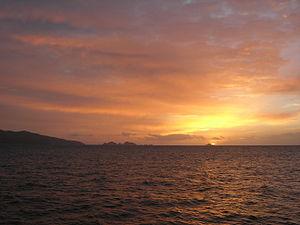
L'île Horn est l'île la plus méridionale de l'archipel L'Hermite, archipel chilien de la Terre de Feu. Elle est surtout connue pour abriter le cap Horn et est souvent considérée comme la terre la plus méridionale d'Amérique même si ce titre revient aux îles Diego Ramirez, à 105 kilomètres à l'ouest-sud-ouest de l'île Horn. La ville d'Ushuaïa se trouve à 138 km au nord-nord-ouest.
Le cap Horn est un cap situé à l’extrémité sud de l'île Horn, dans la partie chilienne de l’archipel de la Terre de Feu. Ce point est généralement considéré comme étant le plus austral de l’Amérique du Sud.